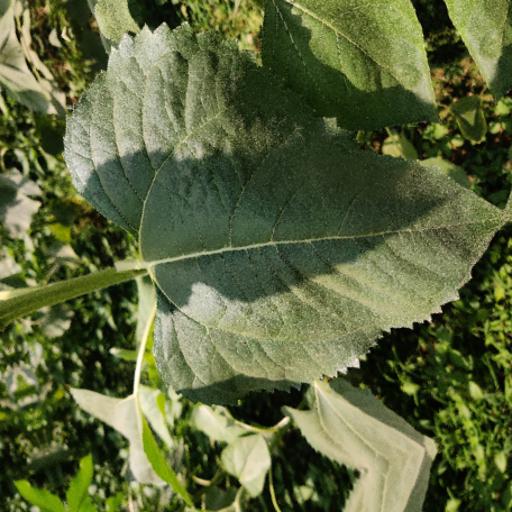
Label: Fresh_leaf